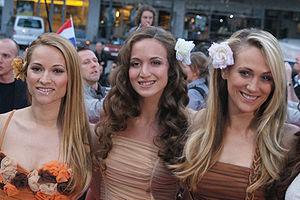
Feminnem est un groupe croate composé de Neda Parmać, Pamela Ramljak et de Nika Antolos.